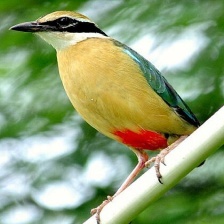
Species: INDIAN PITTA
Scientific name: PITTA BRACHYURA